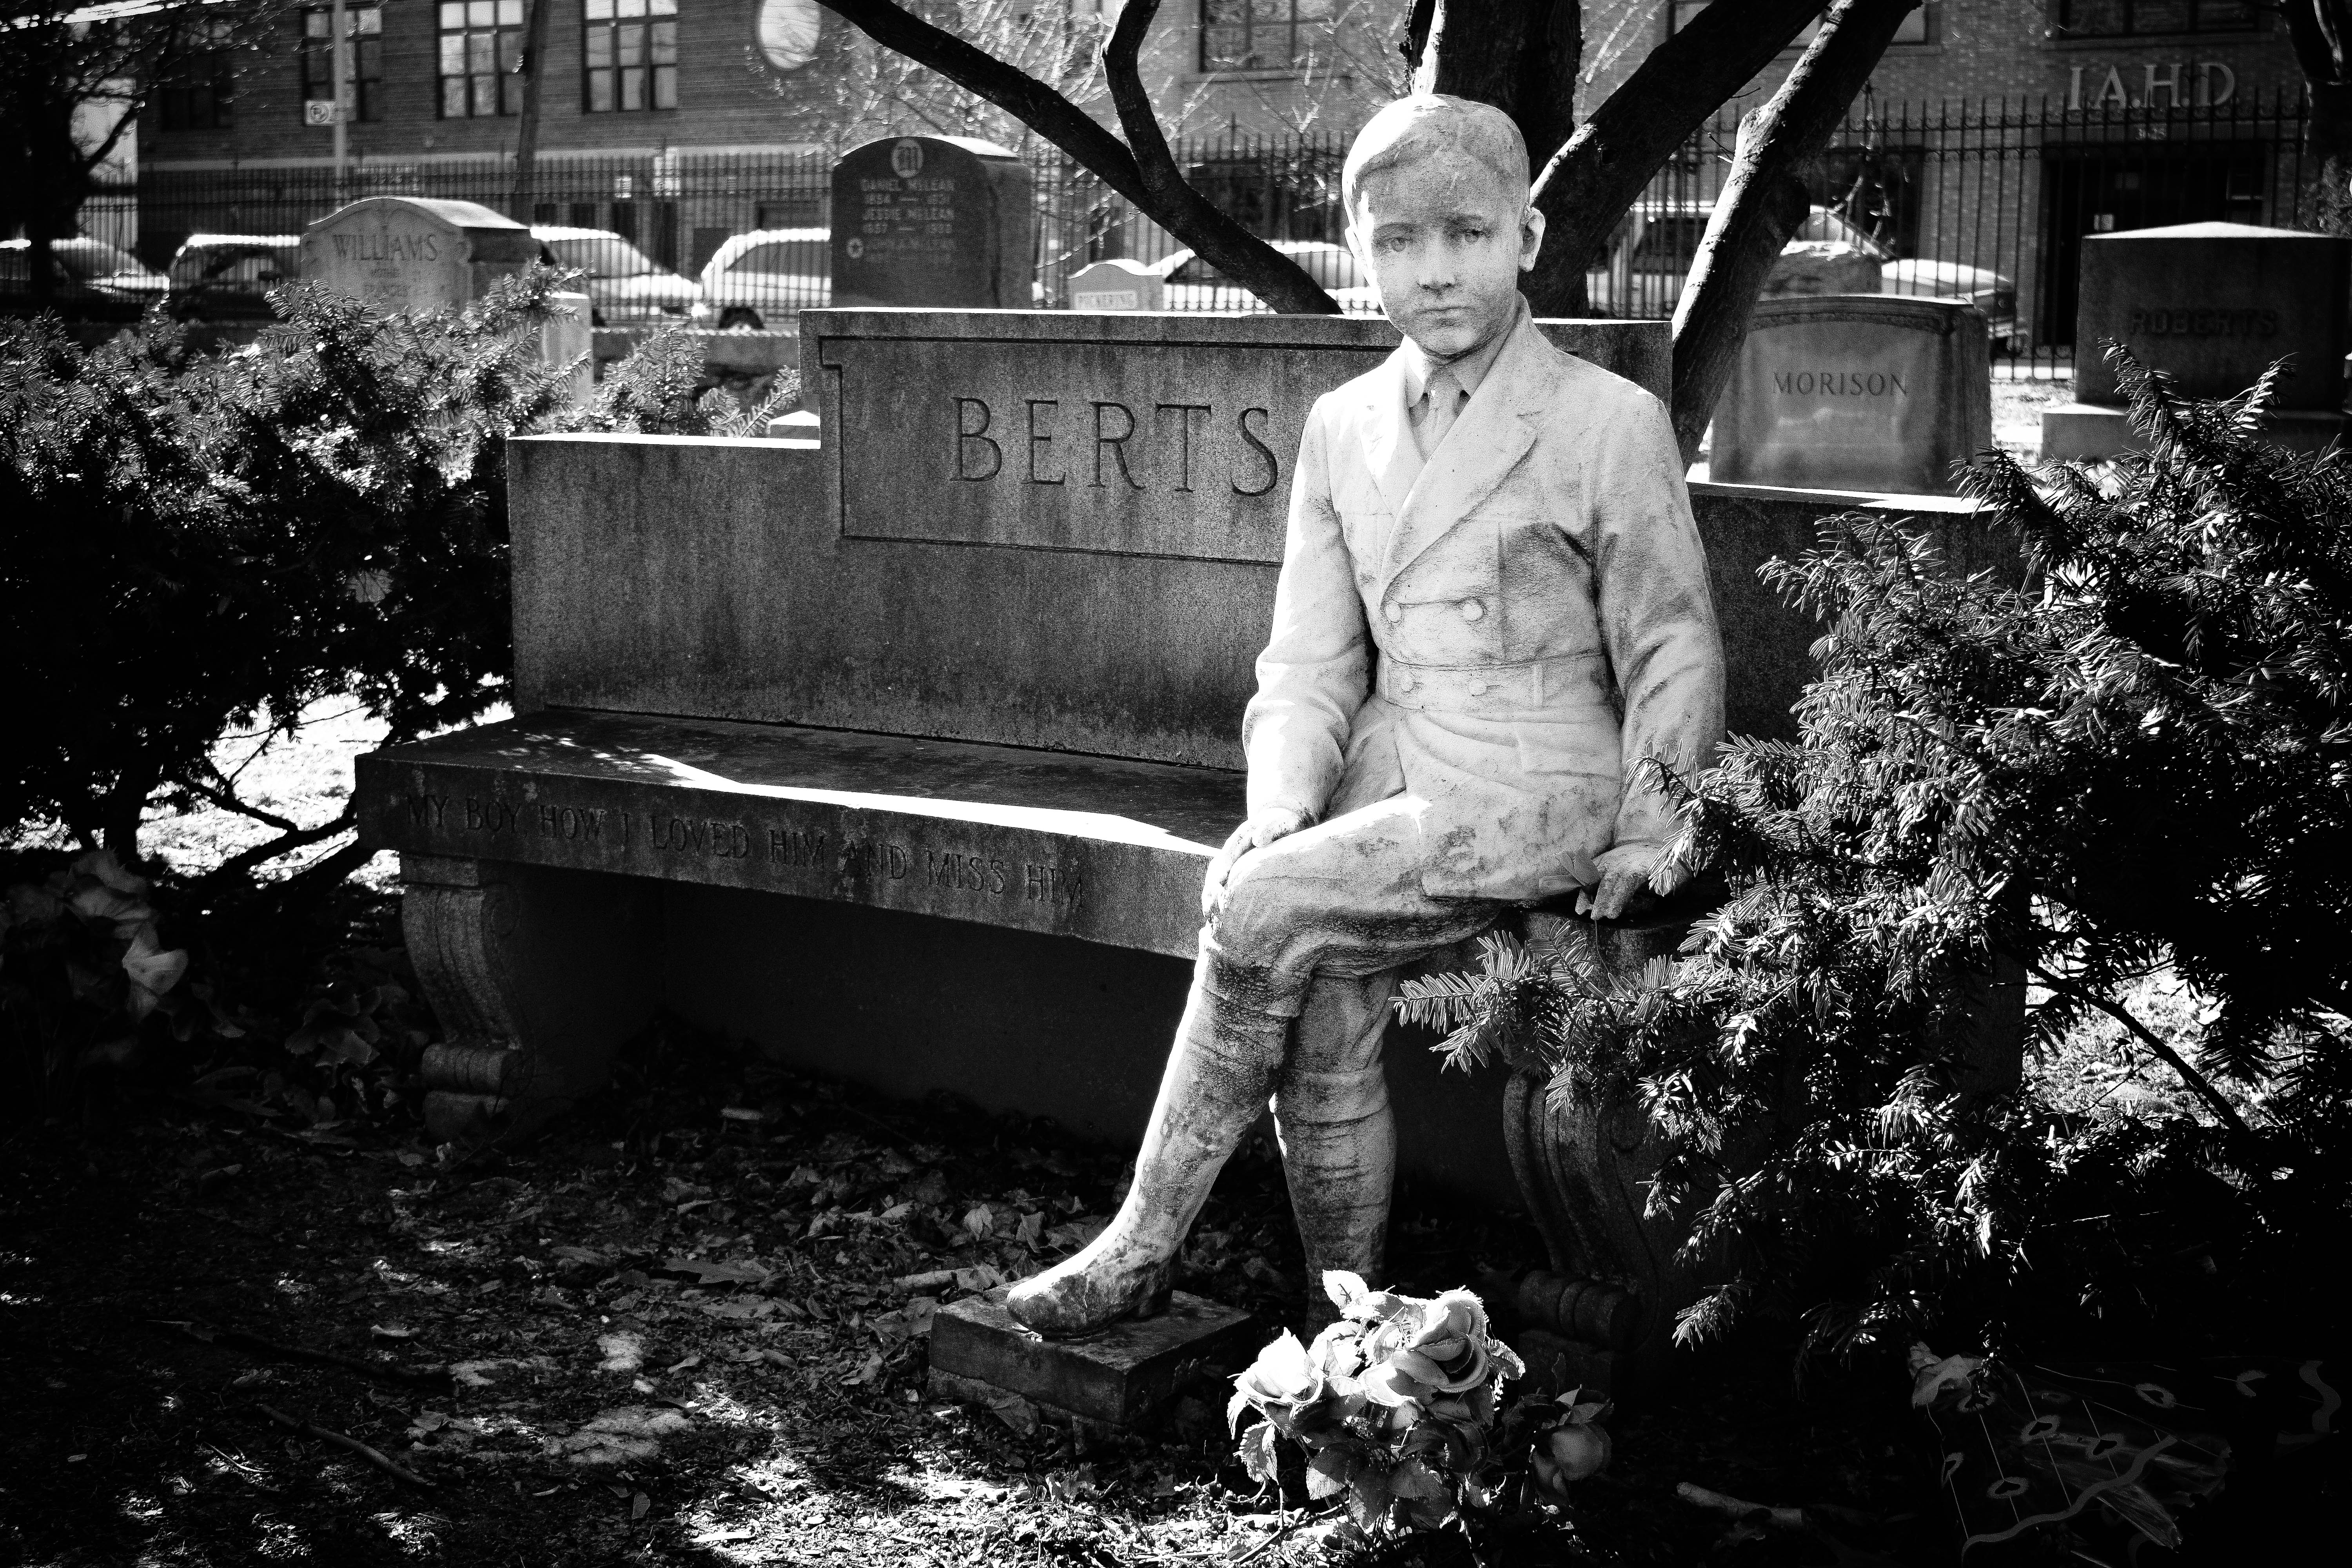
black and white, white, photography, nyc, darkness, nikon, cemetery, black, monochrome, blackandwhite, sculpture, newyorkcity, photograph, noiretblanc, escultura, cementerio, blancoynegro, image, tumba, biancoenero, nikond3300, bronx, thebronx, woodlawn, woodlawncemetery, bertsch, monochrome photography, film noir, human positions